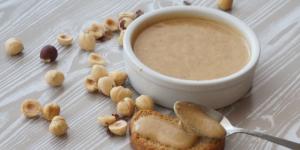
crema de avellanas casera